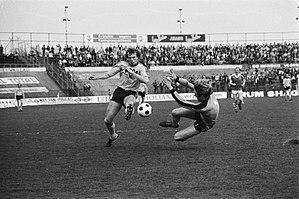
Match de football FC Utrecht - Roda JC (1-0), fr:Theo de Jong face au gardien d'Utrecht fr:Hans van Breukelen.